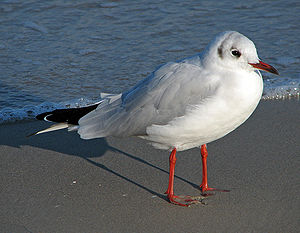
Hættemåge / Udseende
Hættemåge i vinterdragt - bemærk at den sorte hætte er erstattet af en sort plet ved øret.
Hættemågen er Danmarks mest almindelige måge. Den er endvidere udbredt i resten af Europa, Asien og i kystegne i det østlige Canada. Hovedparten af bestanden er trækfugle, der trækker mod syd om vinteren, men en del af hættemågerne er dog standfugle. De danske hættemåger trækker i juli typisk til Vesteuropa for at fælde og overvintre.